Kibōgaoka-Kōkōmae Station

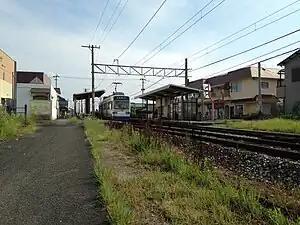
Kibōgaoka-Kōkōmae Station platform

is a passenger railway station located in the city of Nakama, Fukuoka. It is operated by the private transportation company Chikuhō Electric Railroad (Chikutetsu), and has station number CK14.